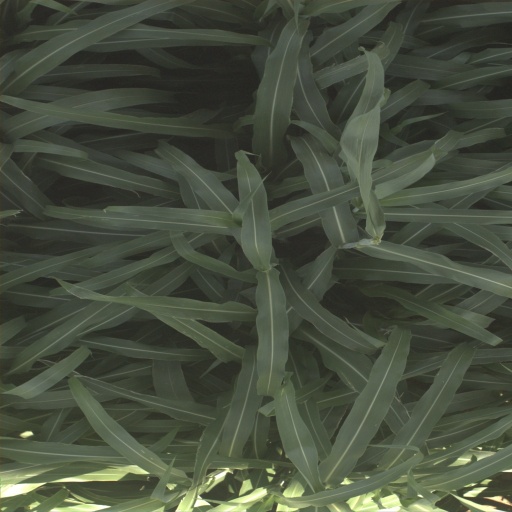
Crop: sorghum